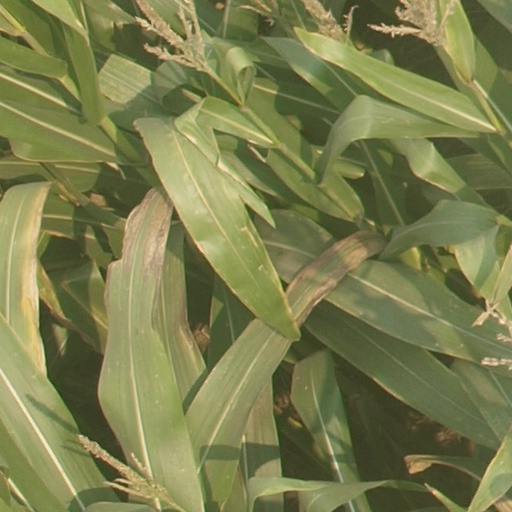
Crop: maize; corn